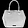
Label: Bag